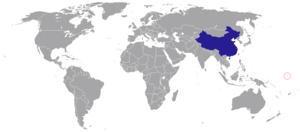
Ceci est une liste des représentations diplomatiques des Kiribati.